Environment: real
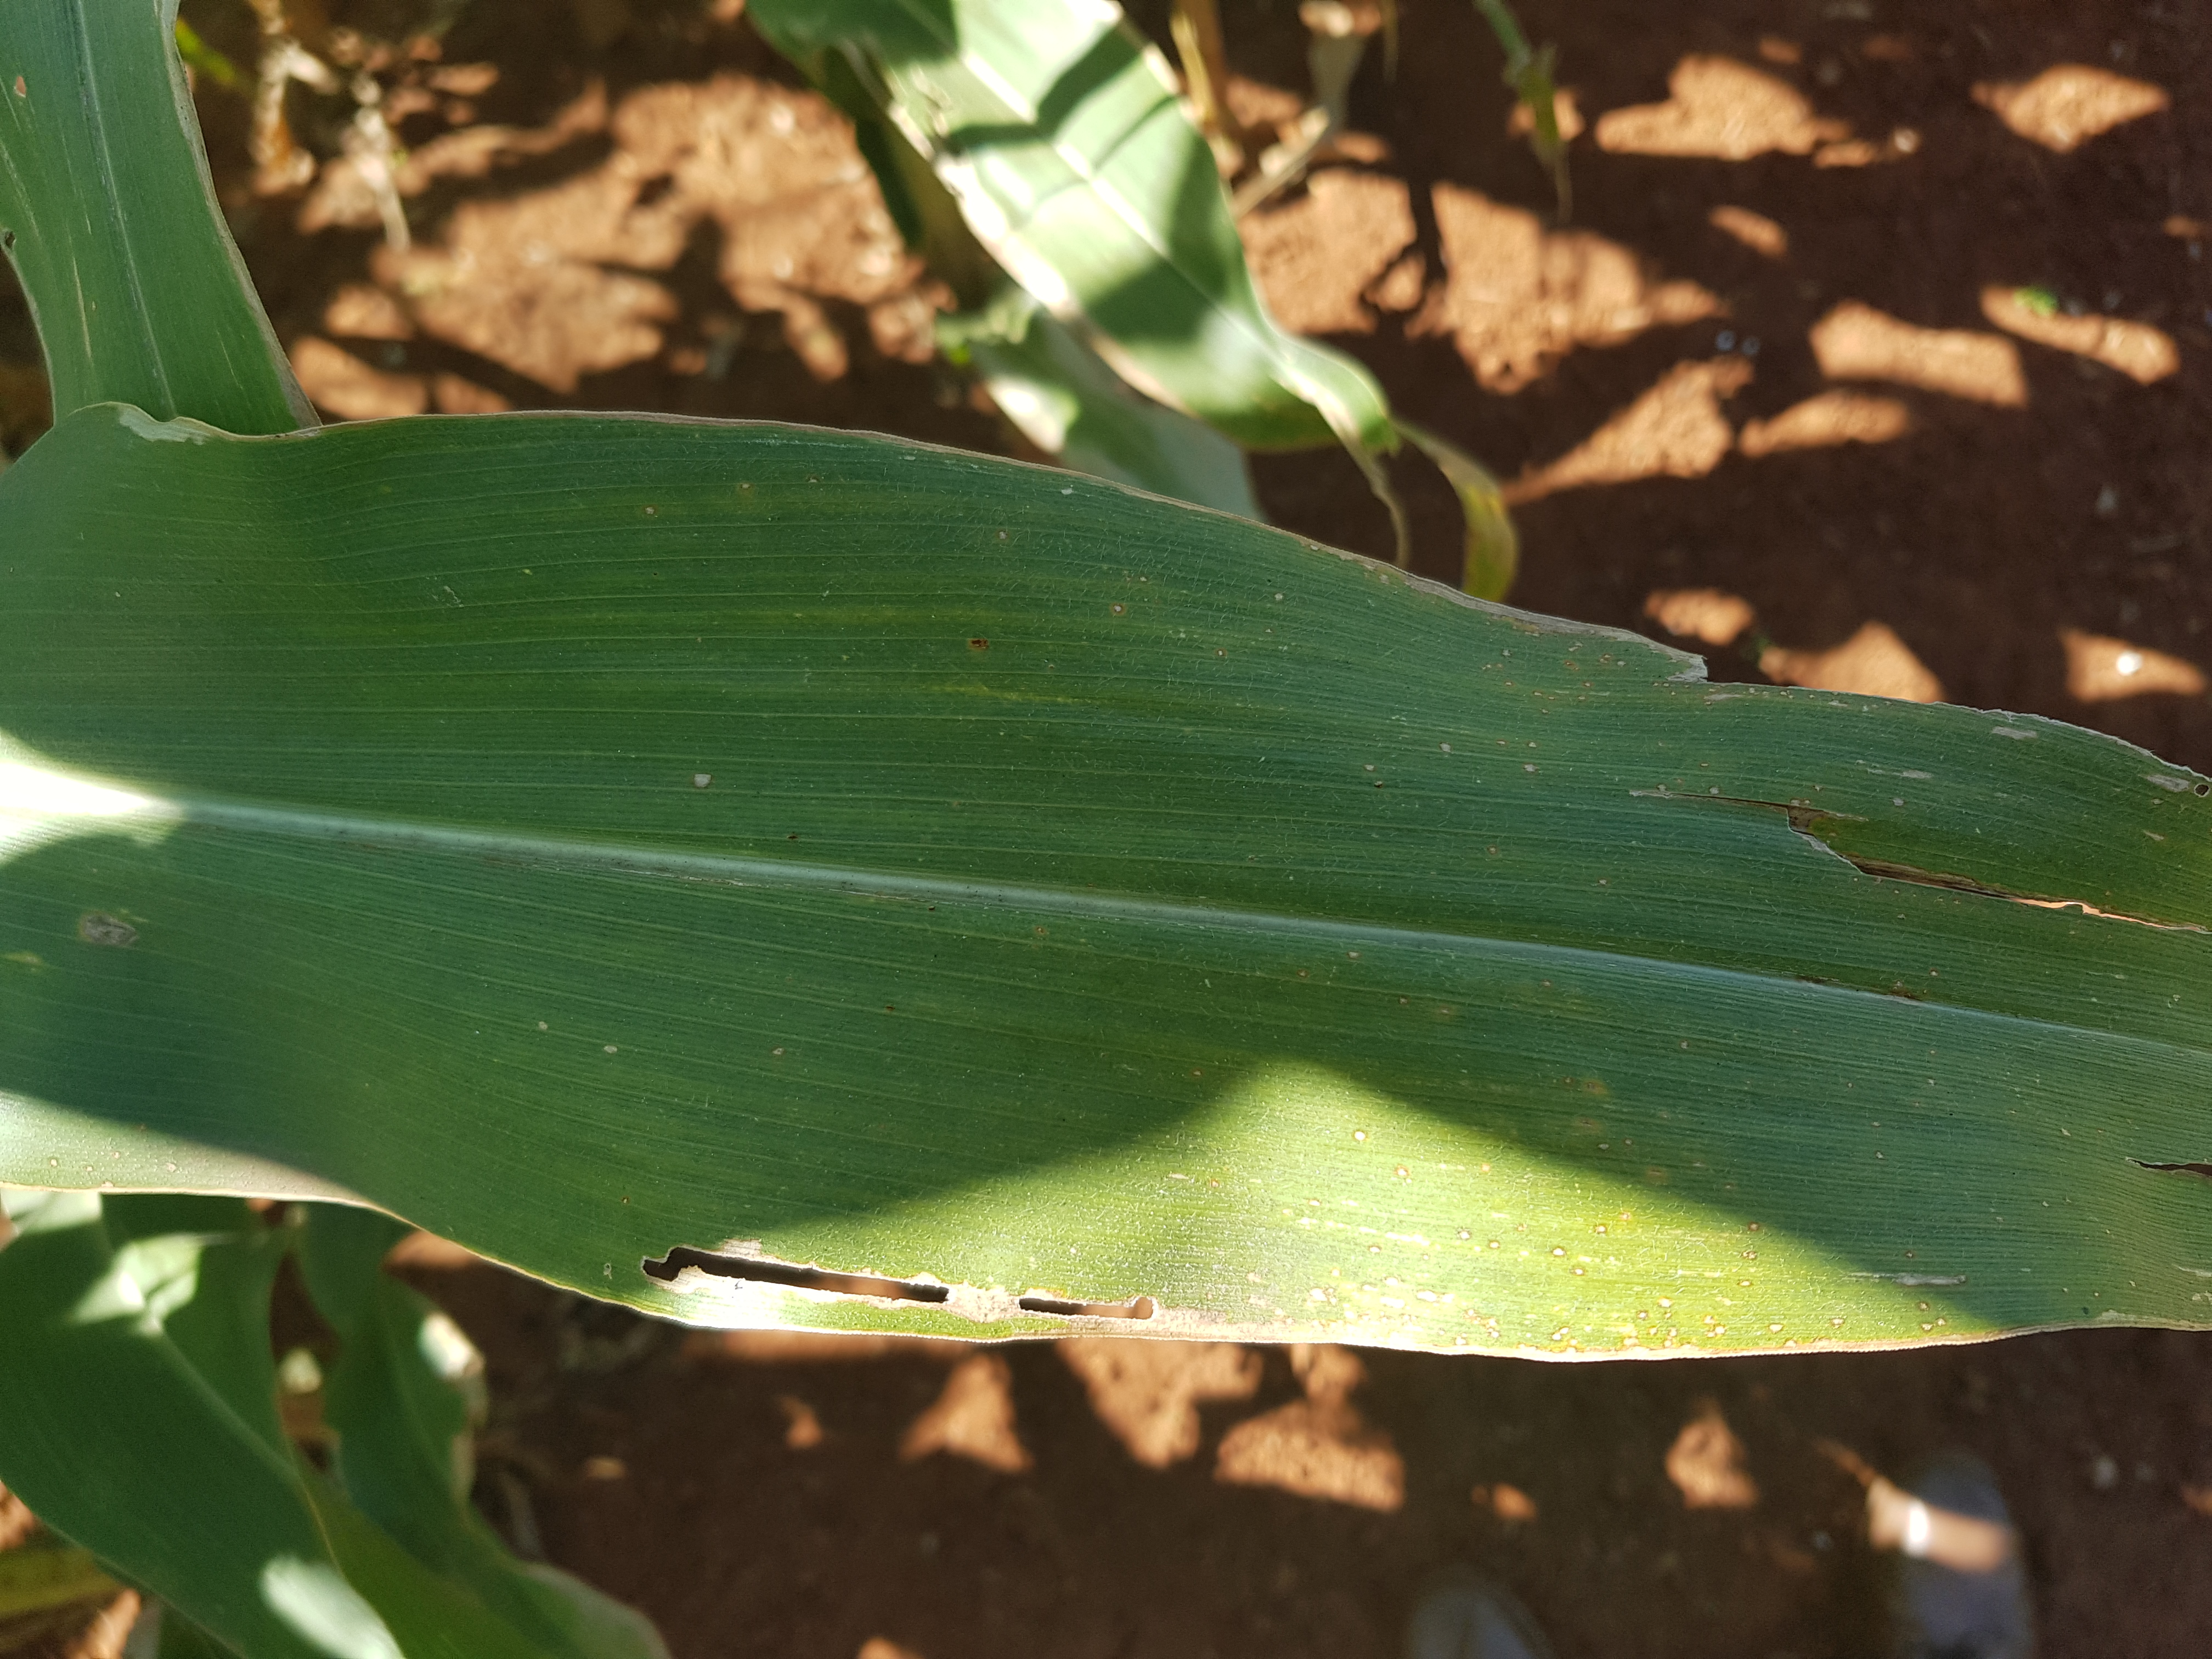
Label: gray_leaf_spot